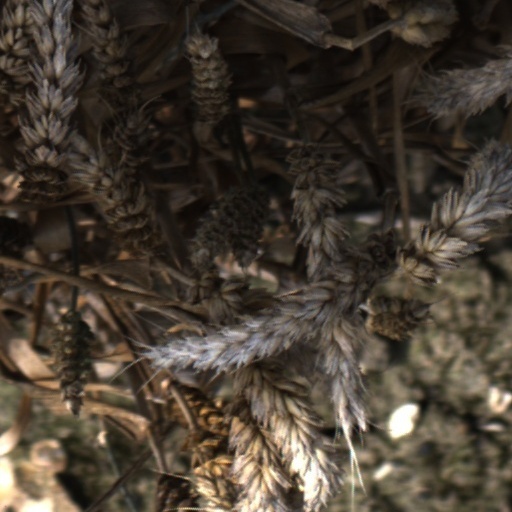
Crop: wheat